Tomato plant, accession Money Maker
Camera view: horizontal (90 deg, fisheye); turntable rotation: 300 degrees
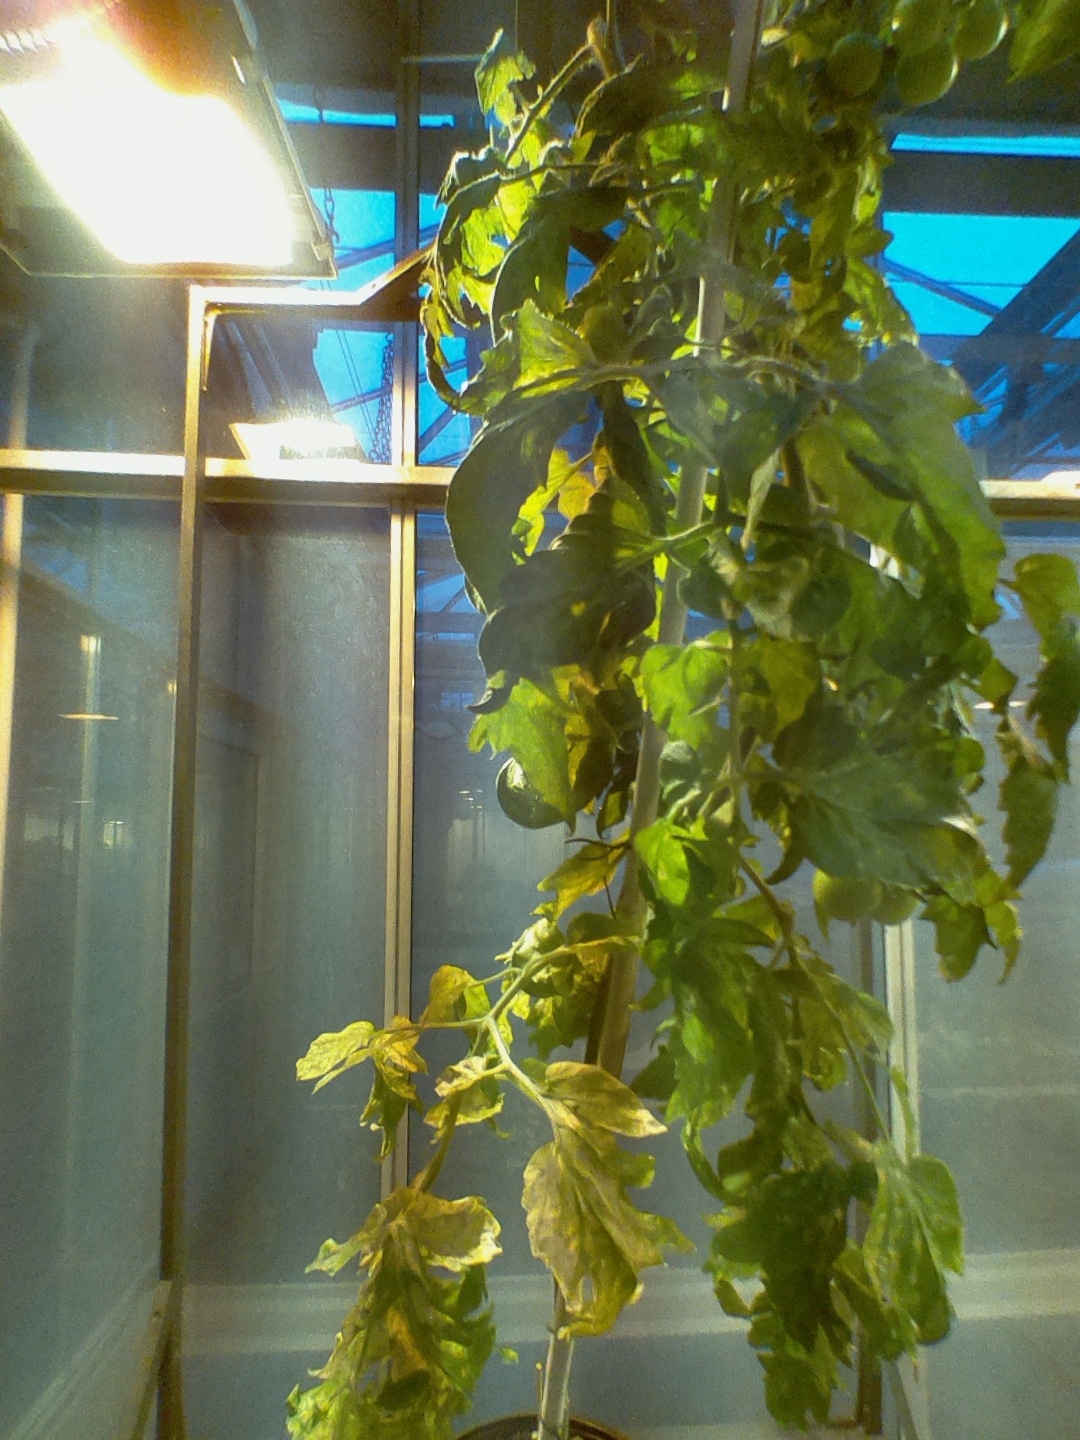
BBCH growth stage 78: 80% -90% of final fruit size